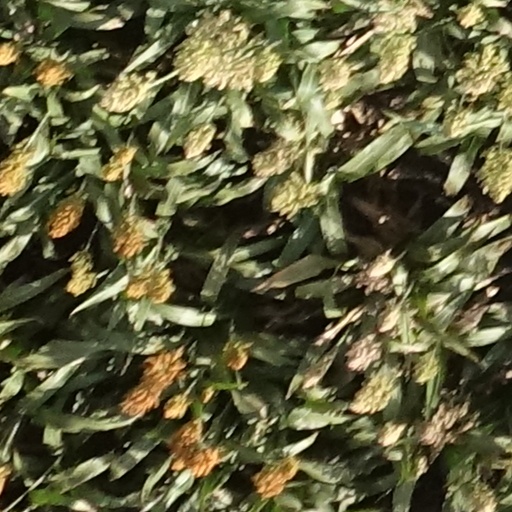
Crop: sorghum